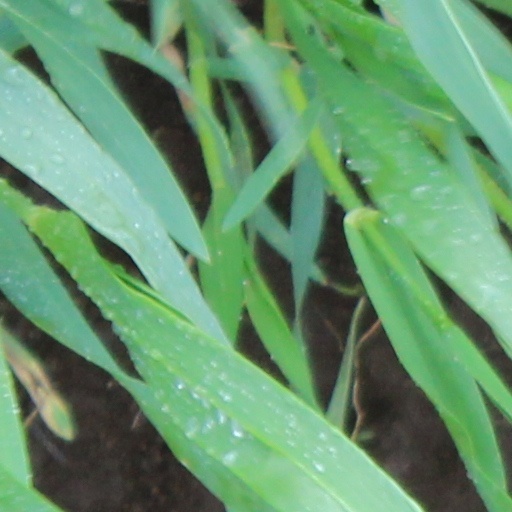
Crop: wheat